Serbian mafia

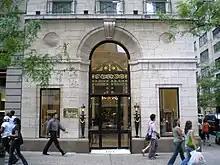
Harry Winston

Beginning with the Yugoslav wars and ending with the assassination of Prime Minister Zoran Đinđić in March 2003, connections between the mafia and the government were obvious and corruption was rampant in most branches of the government, from border patrols to law-enforcement agencies. On 12 March 2003, Đinđić was assassinated by a former Serbian Special Operations Unit member, Zvezdan Jovanović. "Legija" was also involved in the assassination and was sentenced to 50 years in prison.